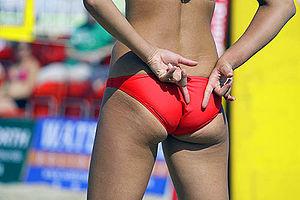
Le beach-volleyball souvent abrégé en beach-volley est un anglicisme entré dans le langage courant désignant le volley sur sable ou volleyball de plage. Le beach-volley est un sport collectif opposant deux équipes composées de deux joueurs, séparées par un filet, s'affrontant avec un ballon qu'ils se renvoient à l'aide des mains. Quoique dérivé du volley-ball, le beach-volley en diffère par le fait qu'il se joue en général à l'extérieur sur une plage et que chaque équipe n'est composée que de deux joueurs. La France a toutefois une tradition de volley de plage, se jouant avec des équipes de 3 ou 4 joueurs.